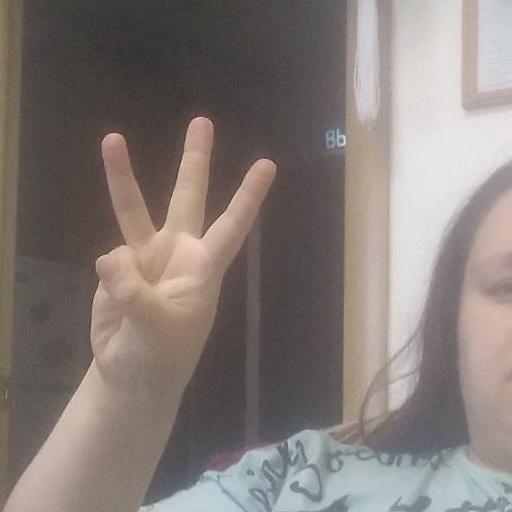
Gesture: three